Fort Foster (Kittery, Maine)

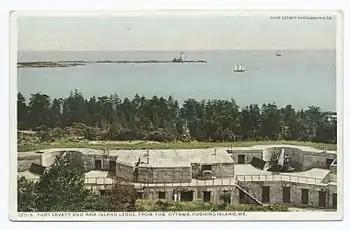
Two 10-inch (254 mm) disappearing gun emplacements, similar to those at Fort Foster.

Fort Foster, now part of Fort Foster Park, is a historic fort active 1901–1946 on the southwest tip of Gerrish Island in the Kittery Point area of Kittery, Maine. The park includes beaches and trails. Battery Bohlen and Battery Chapin were the major parts of the fort.